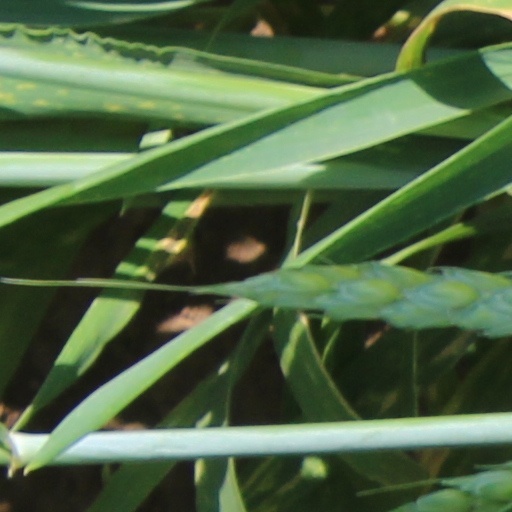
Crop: wheat